Khirachora Gopinatha Temple

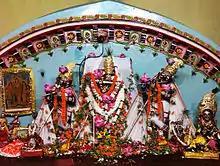
Lord Madanamohana Gopinath and Govinda

Lord Gopinatha, flanked by Sri Govinda and Sri Madana Mohana, is made of black stone. Sri Gopinatha stands in bas-relief. Govinda and Madana Mohana, who were brought from Vrindavana in about 1938 by a devotee named "Chaitanya Dasa Babaji", are standing freely. It is said that Sri Rama carved Gopinatha with his arrow and that Sita worshiped this deity in Chitrakuta. During vanavasa to show the next avatara vigraha to Sita. King Langula Narasingha Deva, the king of Utkala, brought this deity to Remuna in the 13th century from Chitrakuta. This king arranged to have dug the two big tanks, Brajapokhari and Kutapokhari.